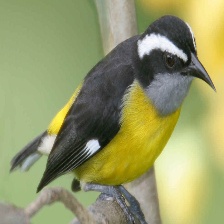
Species: BANANAQUIT
Scientific name: COEREBA FLAVEOLA